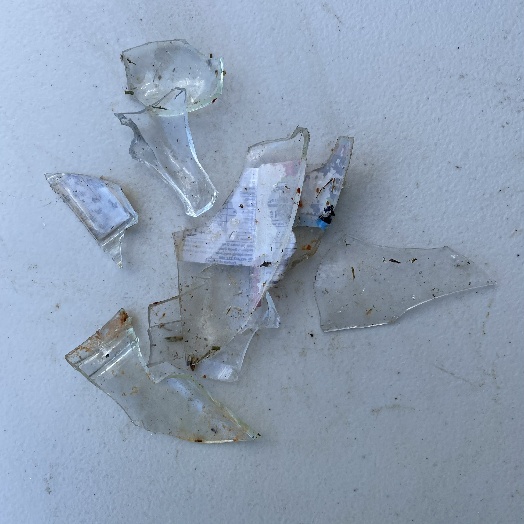
Label: Glass